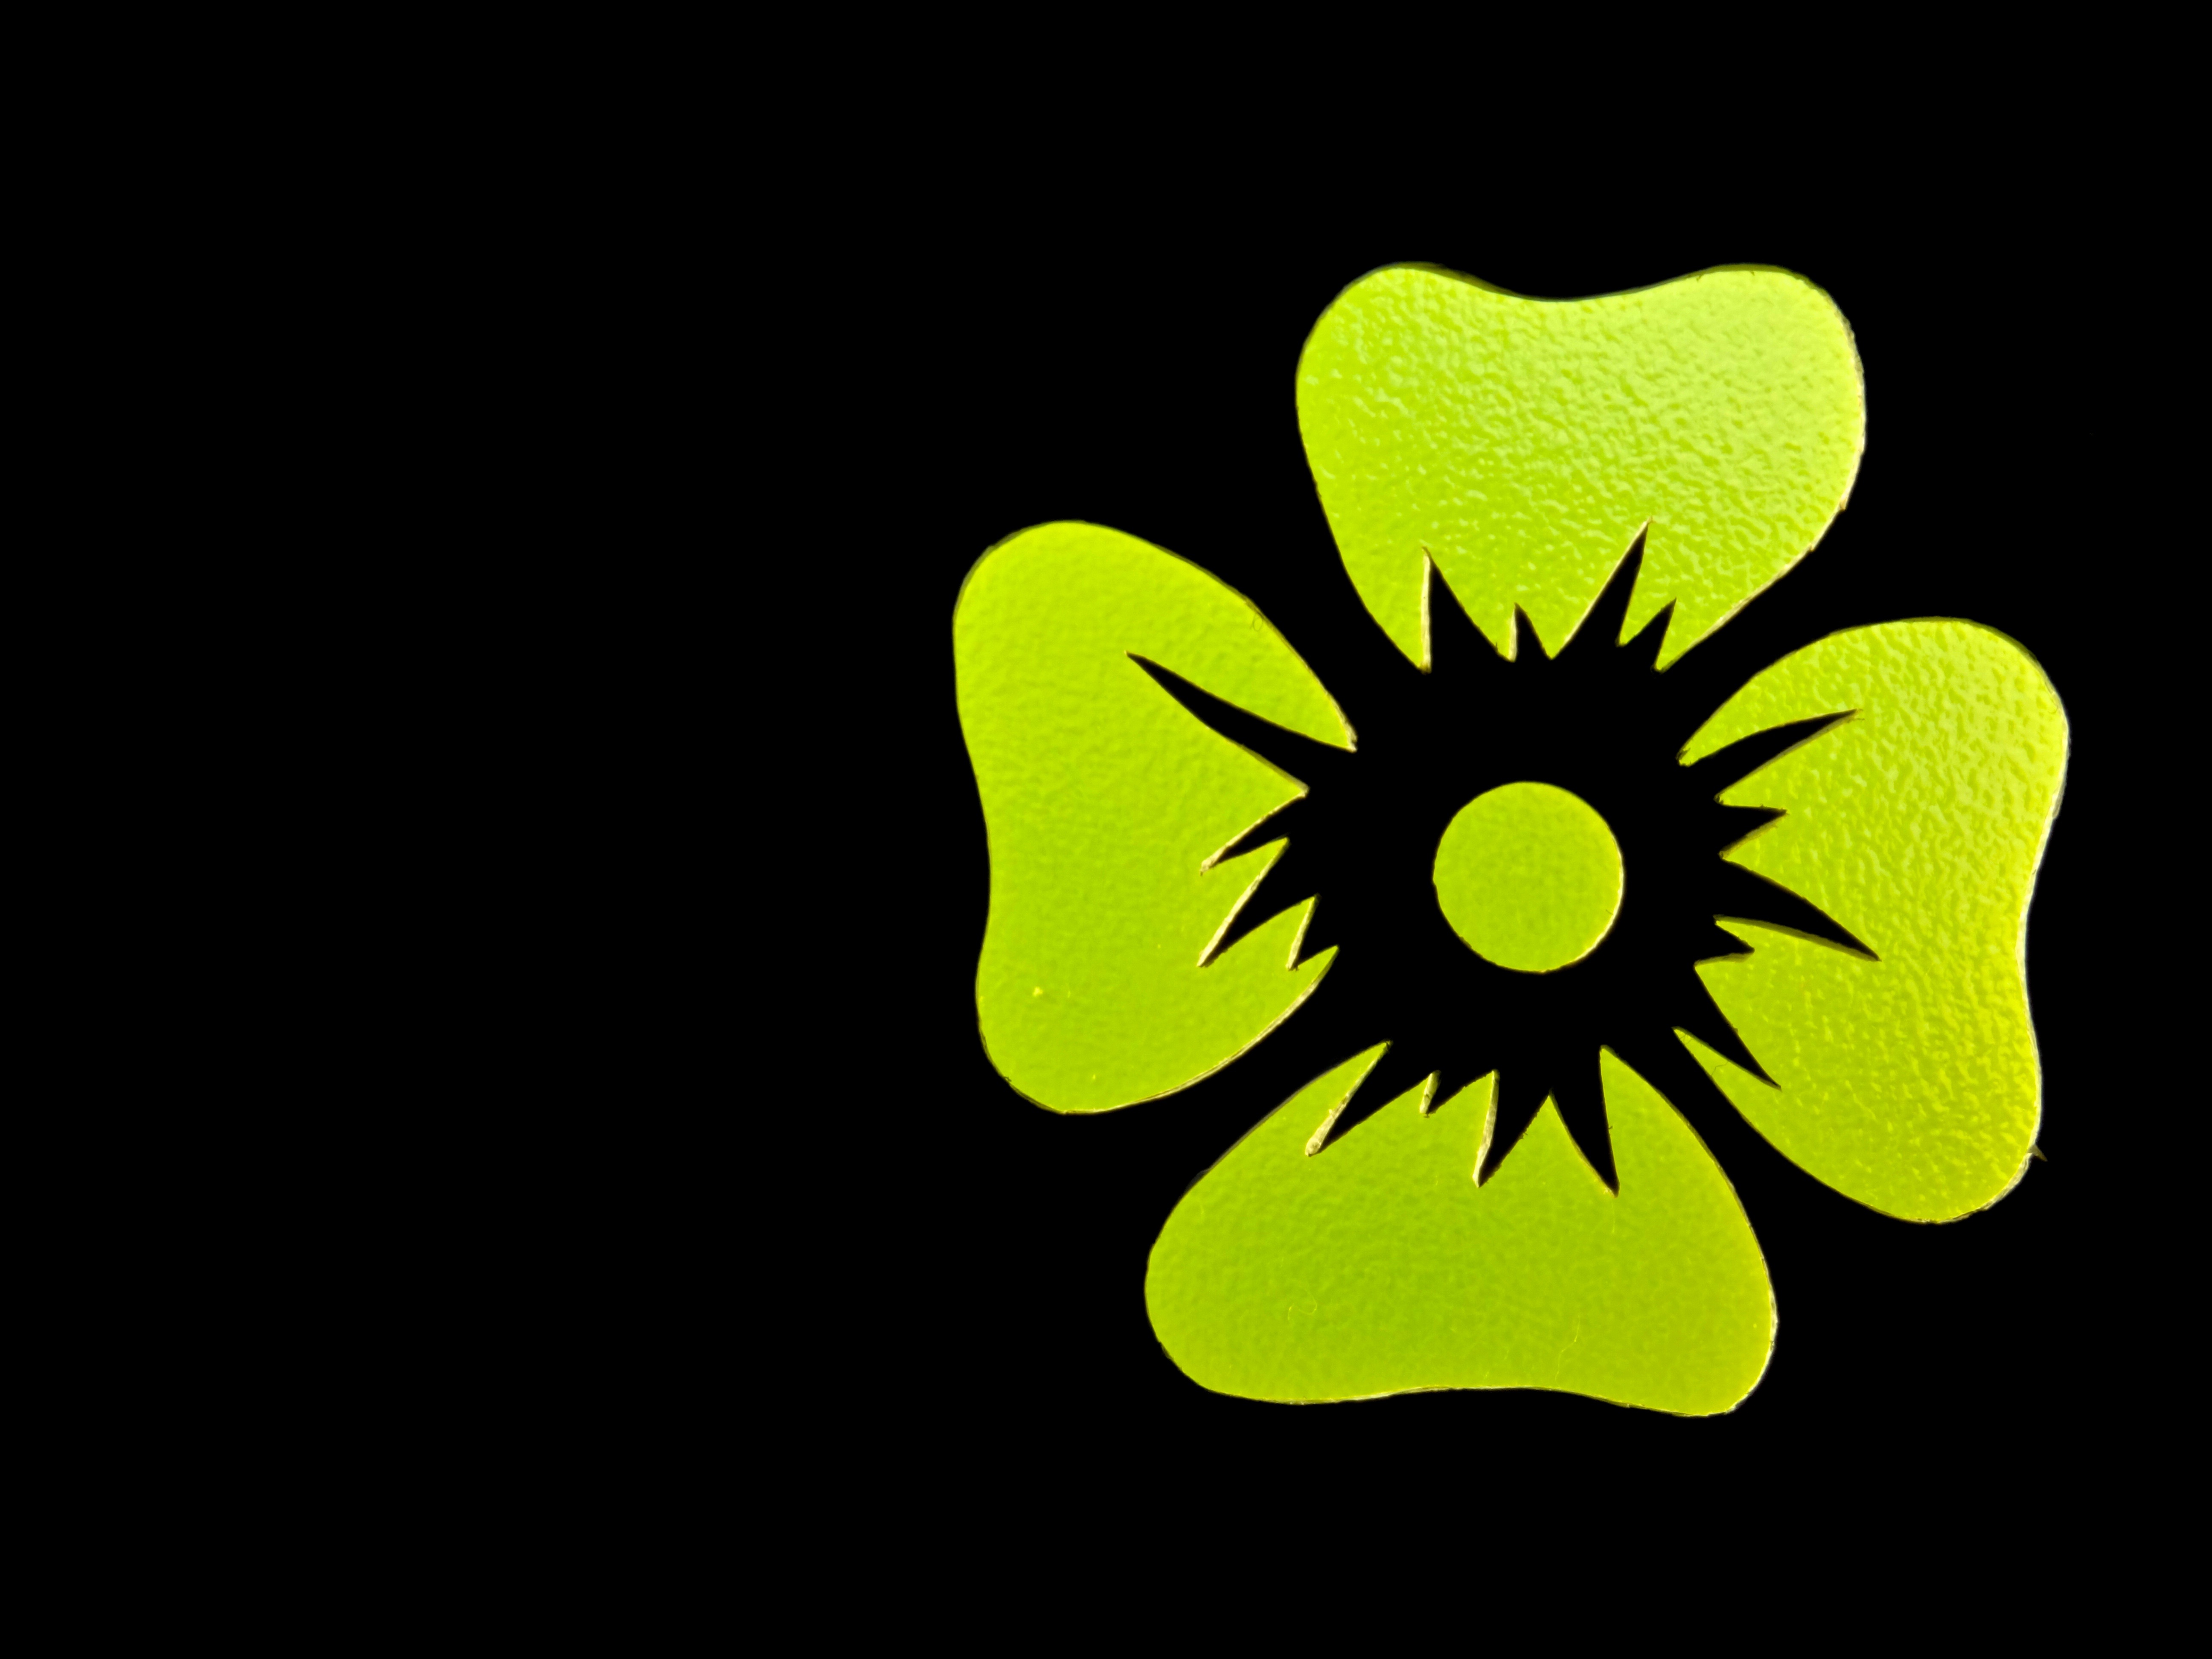
silhouette, plant, leaf, flower, petal, green, symbol, yellow, clover, illustration, flowering plant, contour, outlines, computer wallpaper, land plant